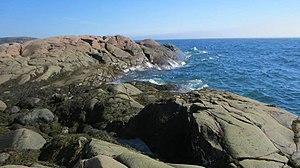
Un exemple de mares résiduelles émergées lors de la marée basse dans les environs de Grandes-Bergeronnes, Québec, Canada
On appelle couramment mare résiduelle les petites mares d'eau stagnante formés dans des cavités rocheuses ou vaseuses après le passage d'une marée. Ce phénomène se retrouve largement dans les littoraux des zones côtières des mers tempérées mais l'on peut le retrouver, bien que moins couramment, sur les côtes des mers chaudes et des grandes étendues d'eau douce.